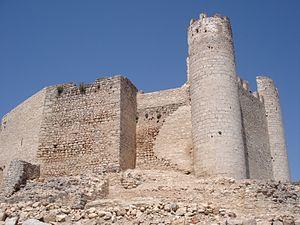
Le château de Xivert est une ancienne forteresse templière située dans l'actuelle commune d'Alcalà de Xivert, dans la communauté valencienne en Espagne.